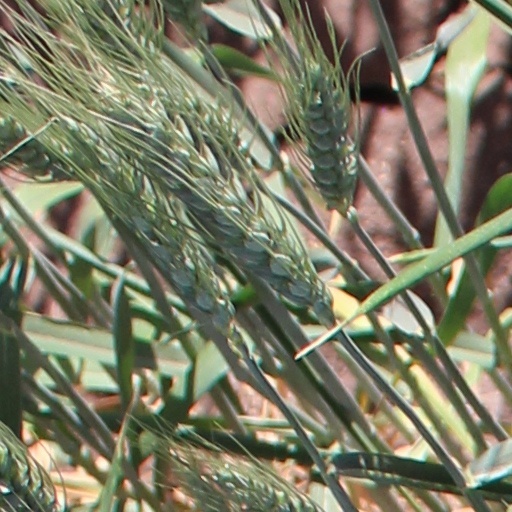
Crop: wheat